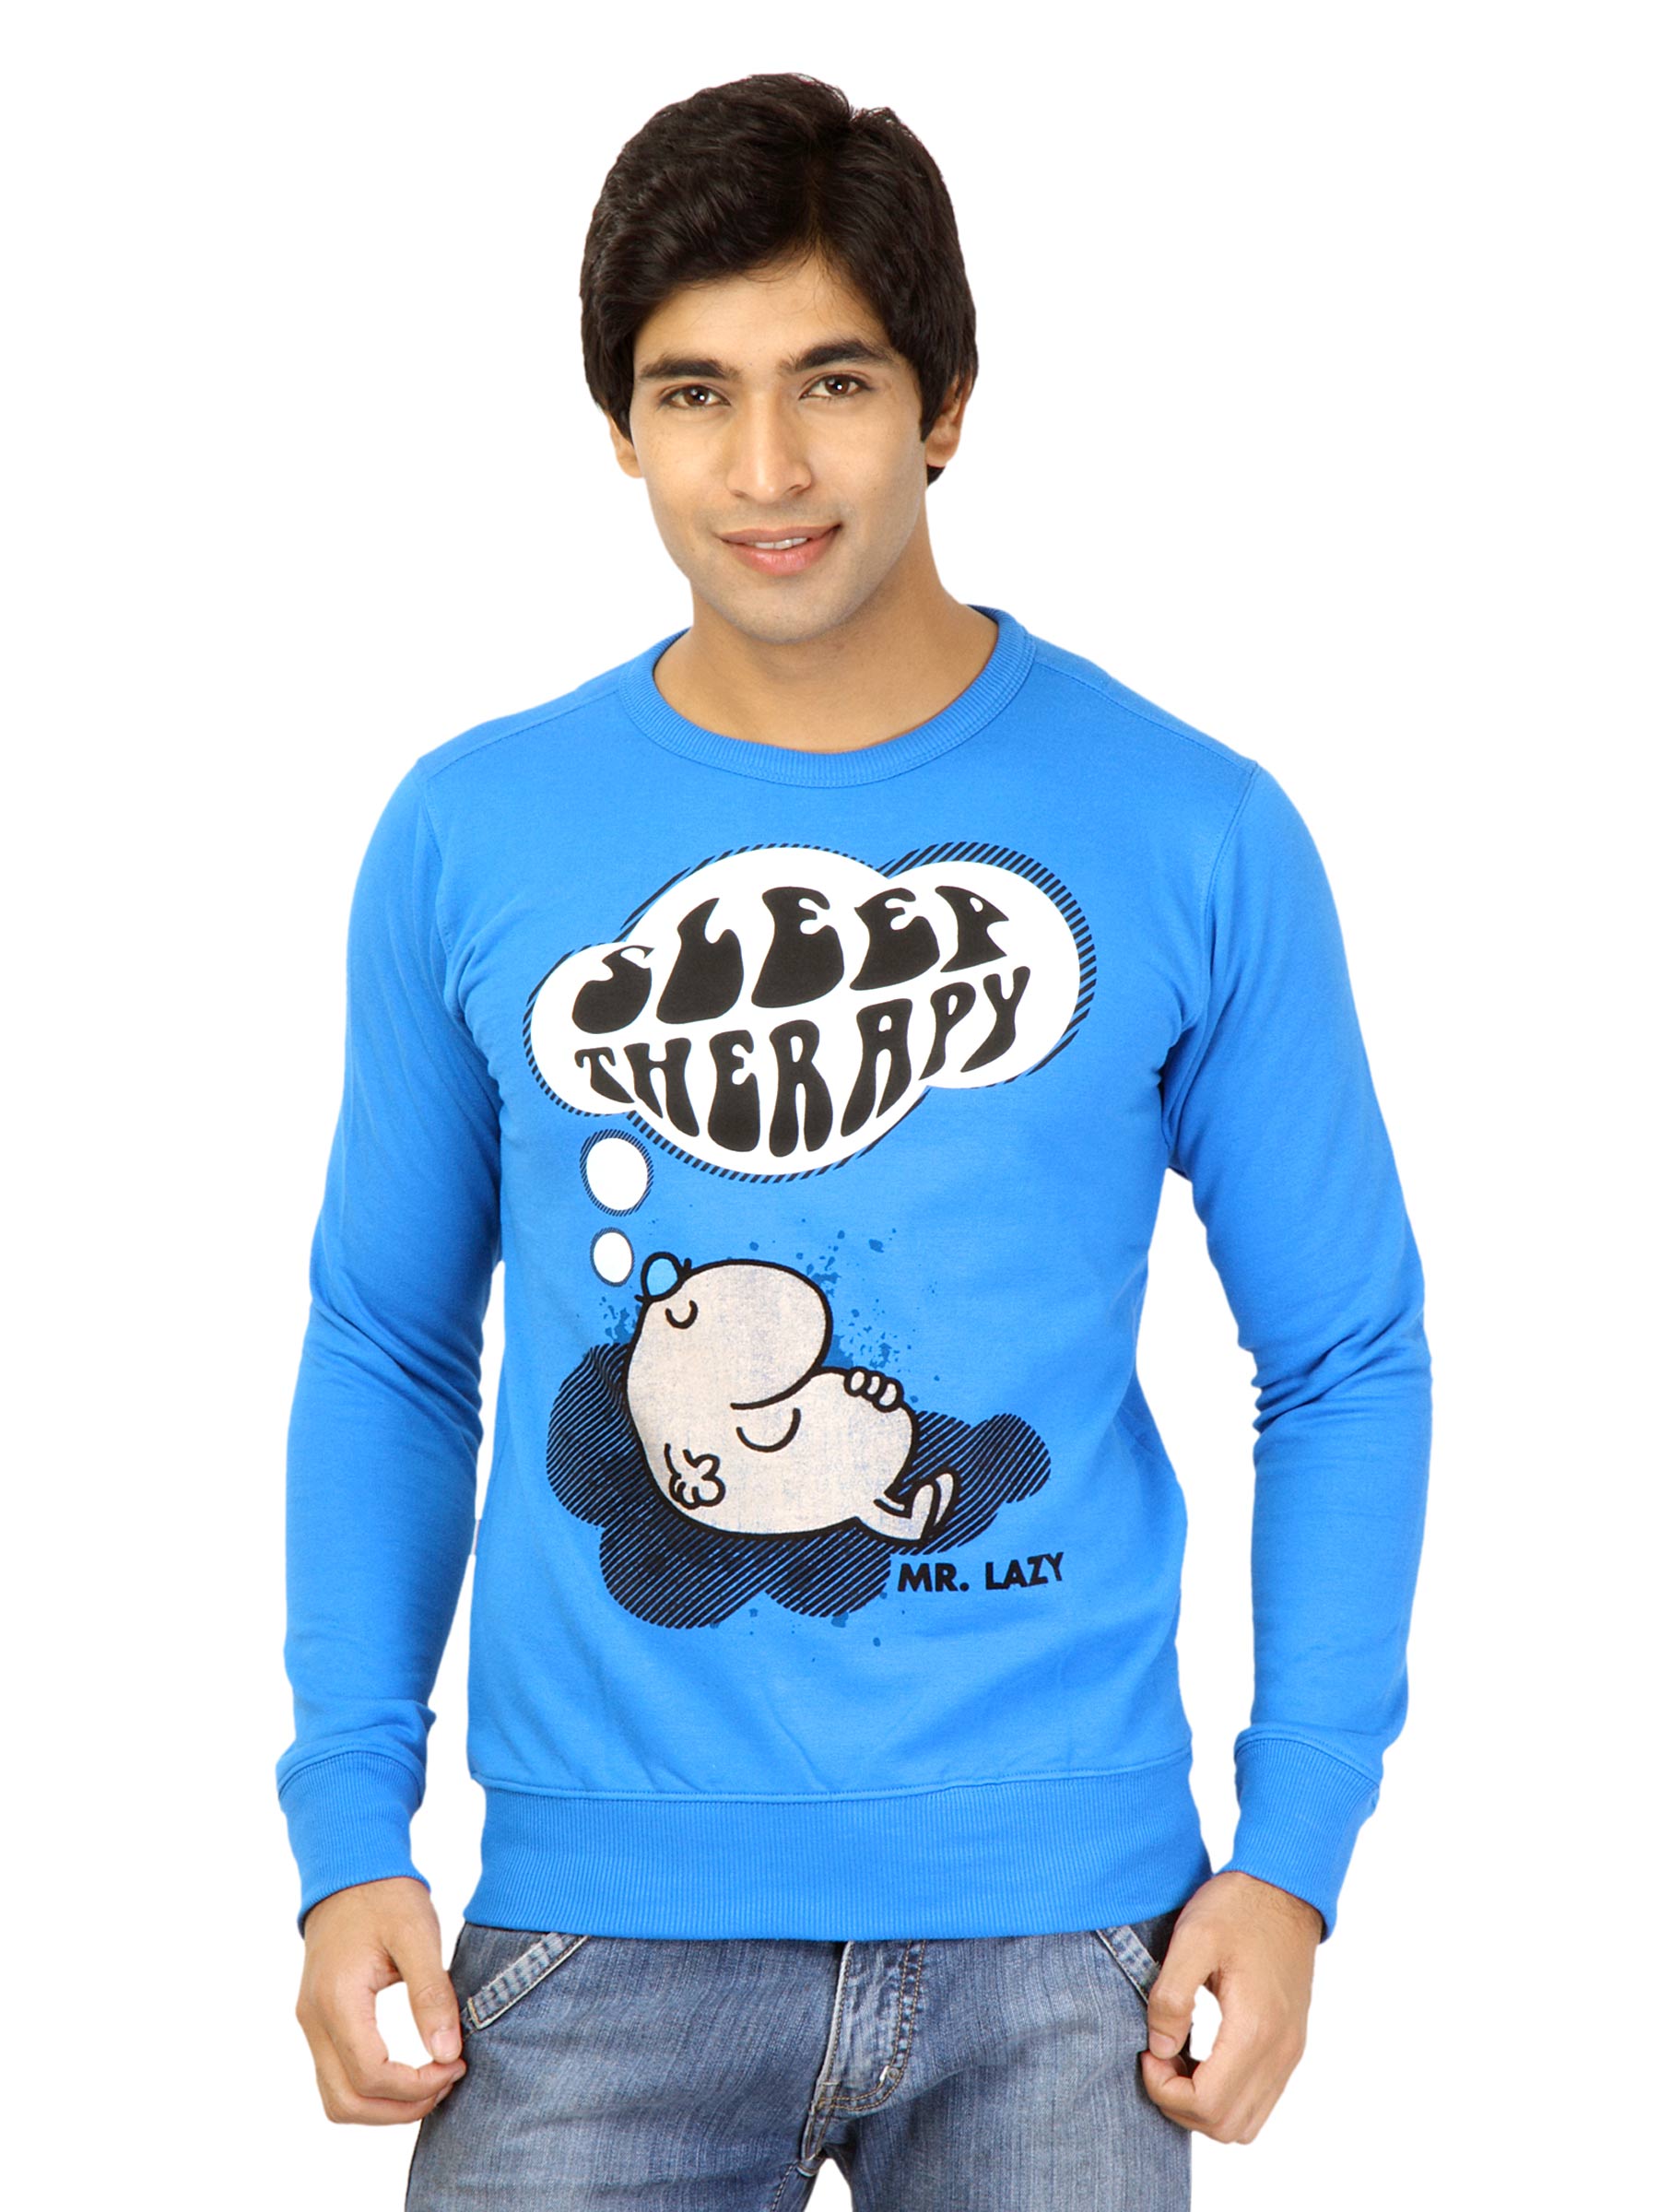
Mr. Men Men Sleep Placid Blue Tshirts
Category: Apparel / Topwear / Tshirts
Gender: Men
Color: Blue
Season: Fall 2011
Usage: Casual